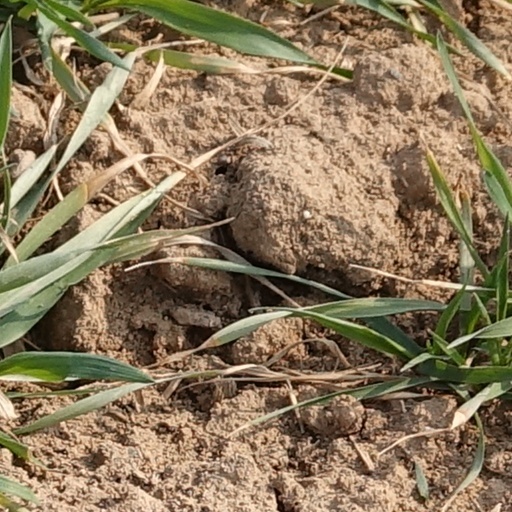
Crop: wheat